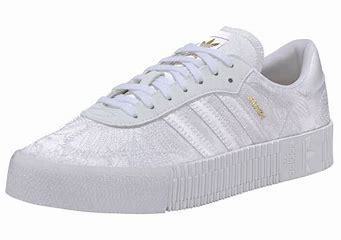
Brand: Adidas
Model: Sambarose